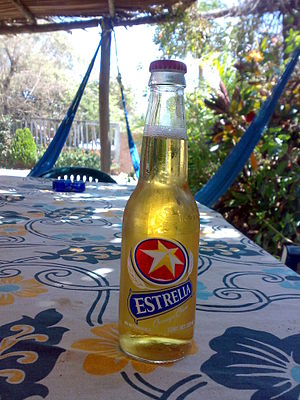
Estrella (øl)
En flaske med det mexicanske ølmærke Estrella
Estrella er et mexicansk ølmærke af type pilsner som bliver produceret af Grupo Modelo i Guadalajara. Produktionen startede i slutningen af 1800-tallet i bryggeriet Cervecería Estrella som Grupo Modelo overtog i 1954.